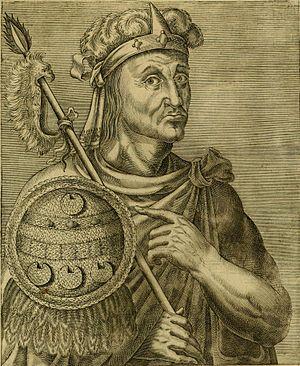
Cette page concerne l'année 1502 du calendrier julien.